Scope soldering iron

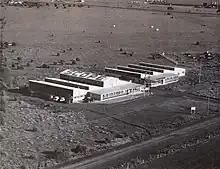
Scope Laboratories and Omicron Pty in 1962. The location is Matthews Avenue, Airport West. Walton St did not yet exist.

The "Scope" soldering iron is a tool for soldering with lead-tin alloys, made in Australia since 1950, and intended for occasional or intermittent use. It has the virtue of quickly coming up to soldering temperature (~300C) and delivering considerable heat to a small area, but requires care to avoid overheating. It operates on low voltage (3–6V) and high current (tens of amps) from a battery or suitable transformer, so is by design electrically safe, and as it cools down rapidly when it leaves the operator's hand, should not constitute a fire risk.